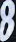
Number: 8